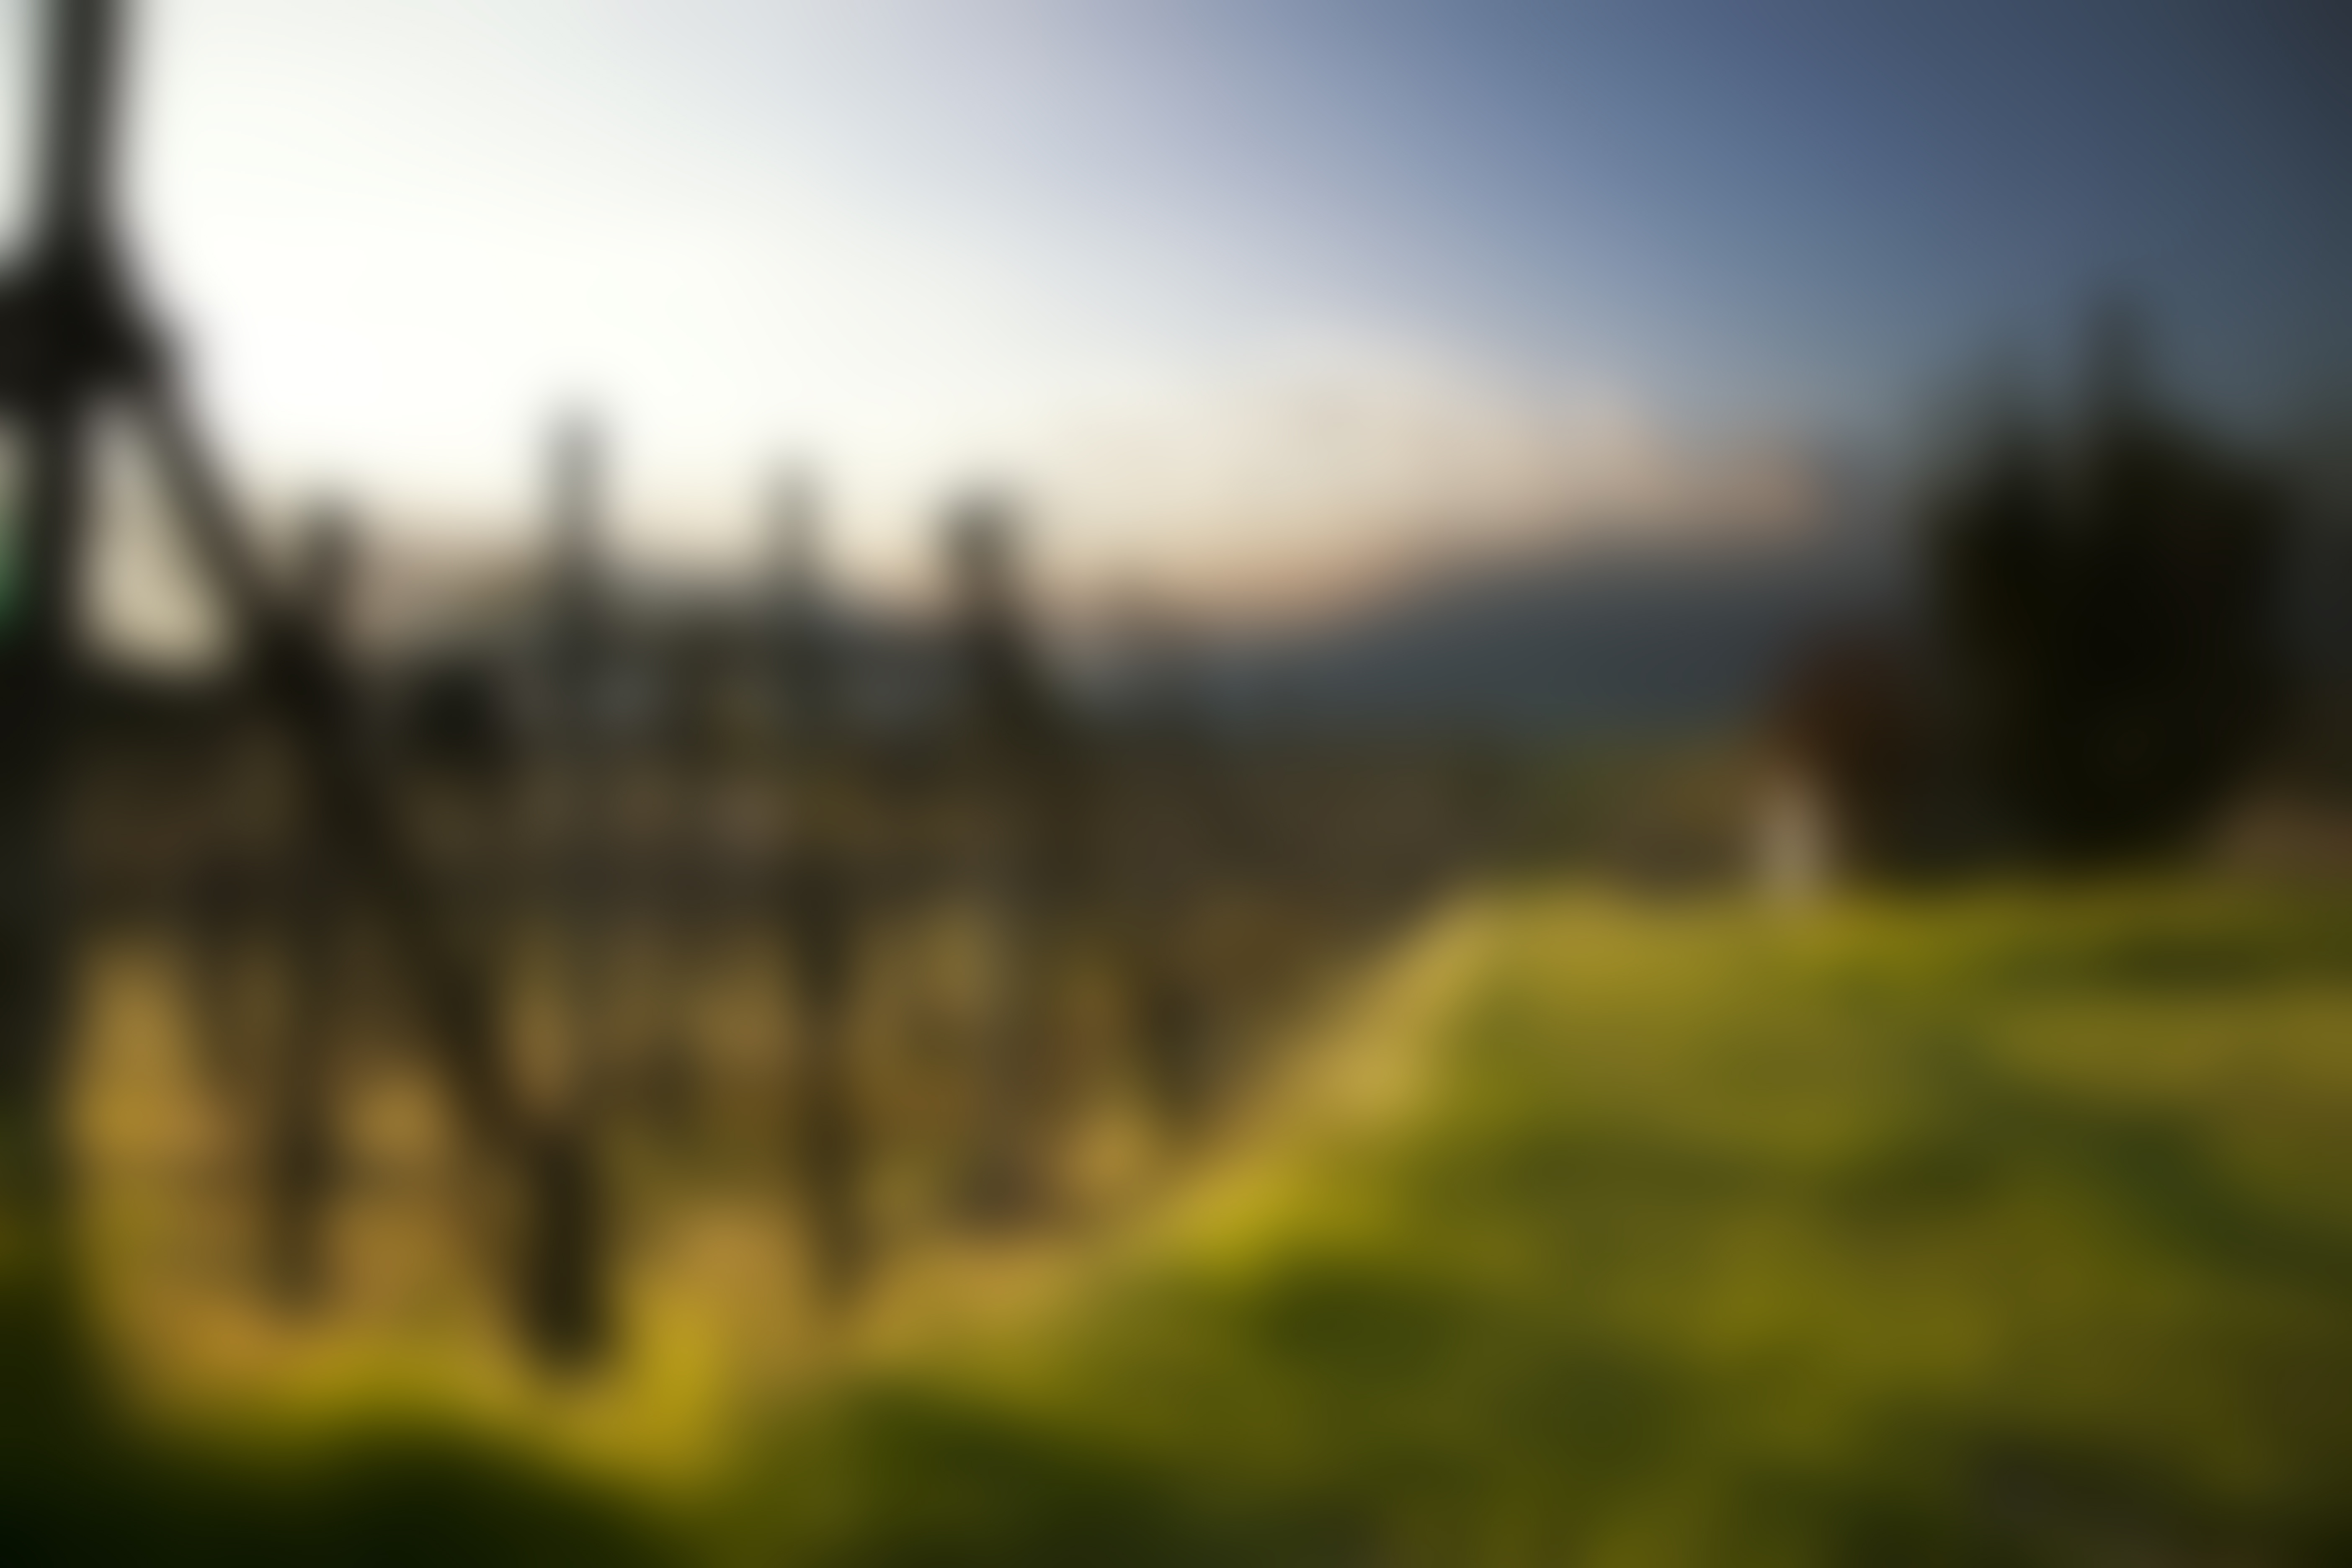
grass, horizon, blur, sky, sunset, field, meadow, sunlight, morning, evening, agriculture, blurred, background, grassland, atmospheric phenomenon